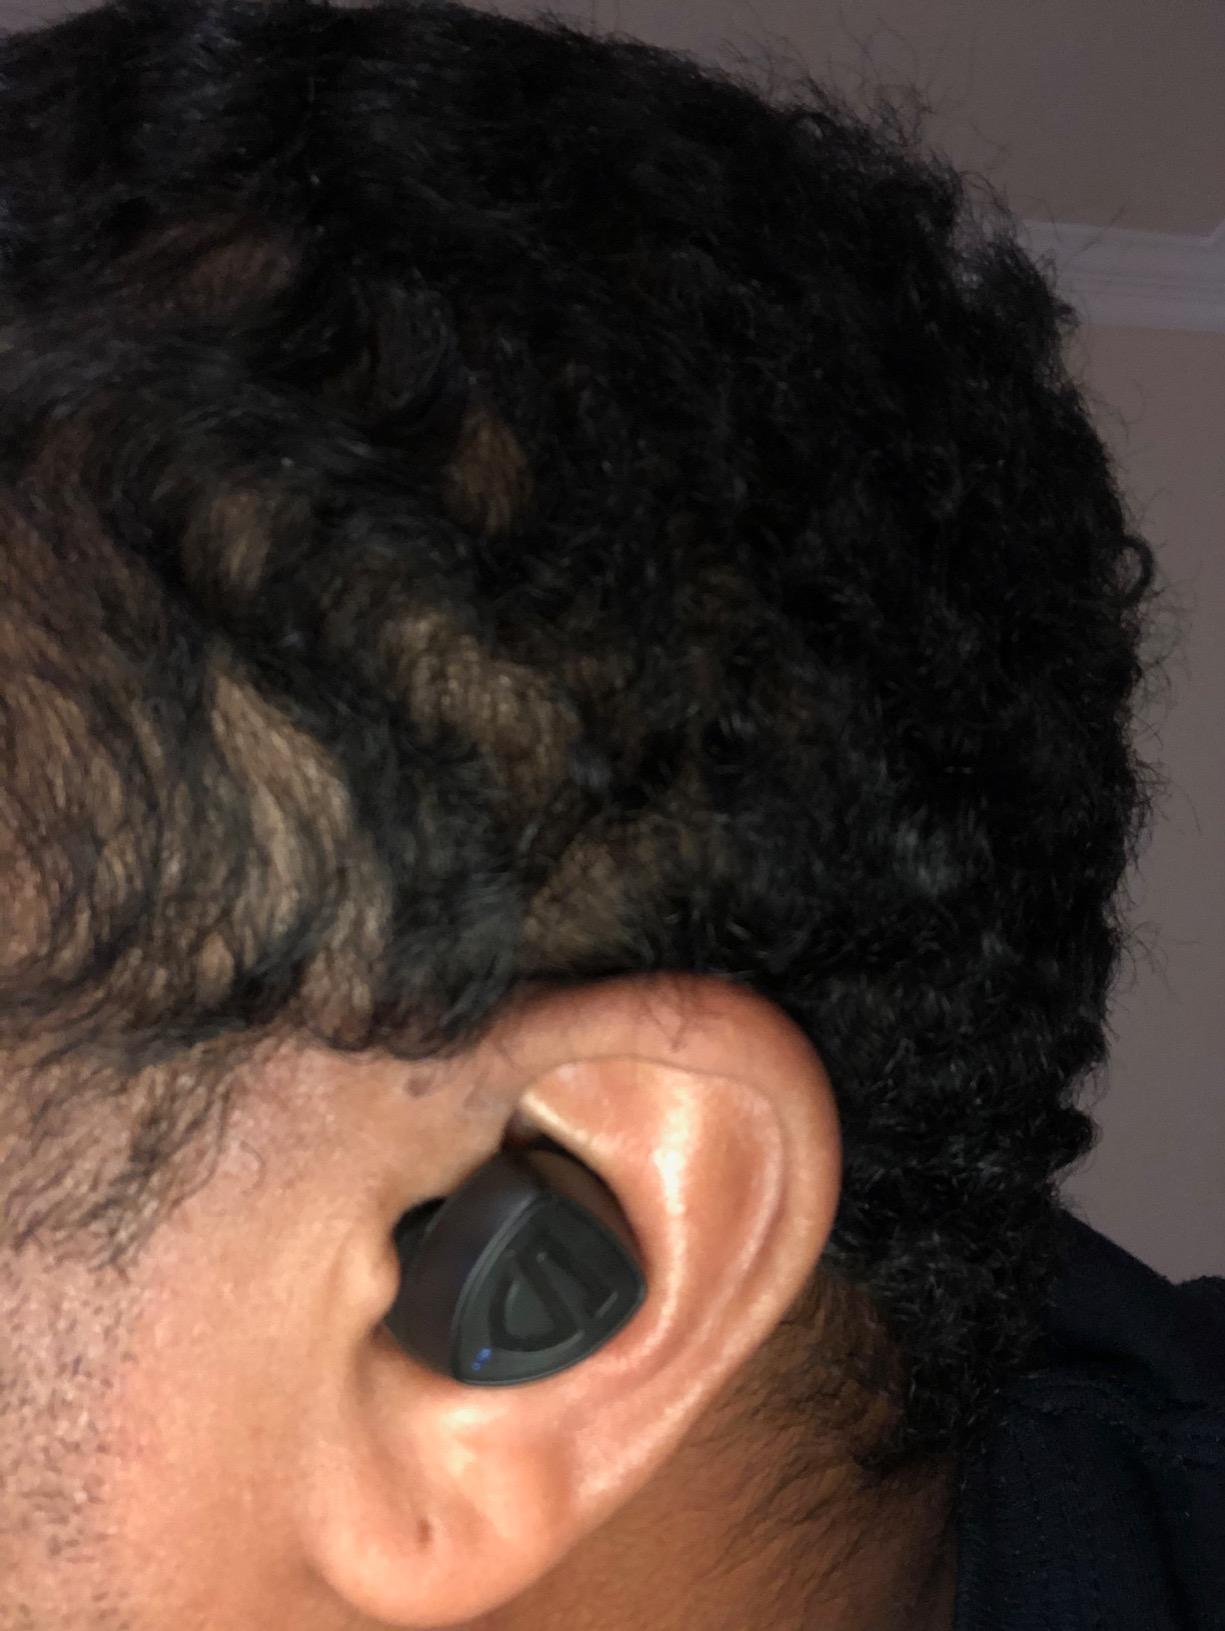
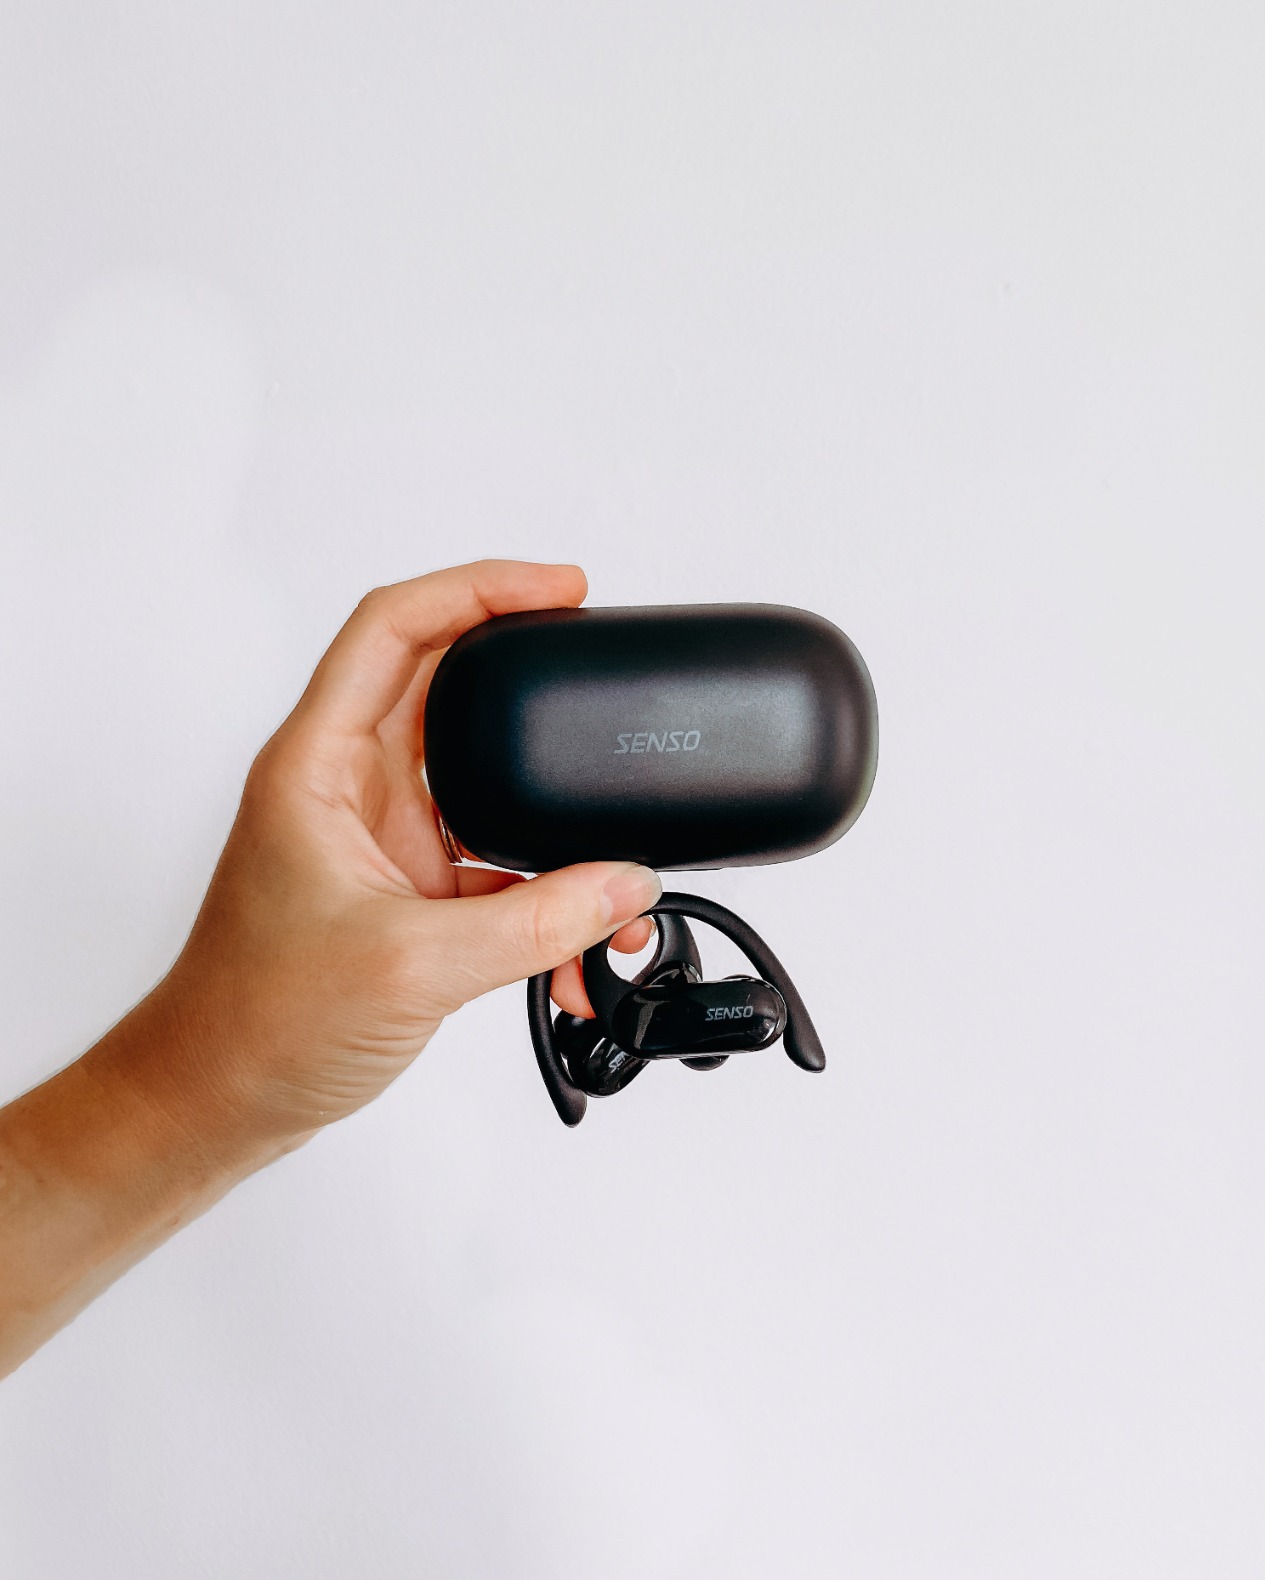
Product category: earbuds
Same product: no